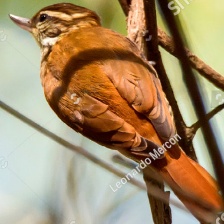
Species: GREAT XENOPS
Scientific name: MEGAXENOPS PARNAGUAE